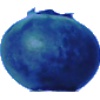
Label: Huckleberry 1